Gamiz-Fika

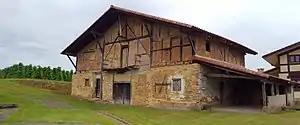
Errementari blacksmith house (17th century)

Gamiz-Fika is a town and municipality located in the province of Biscay, in the autonomous community of Basque Country, northern Spain.